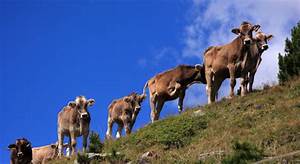
Label: cow